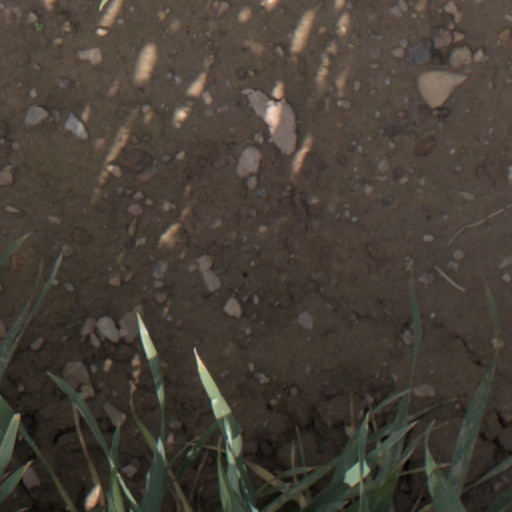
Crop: wheat